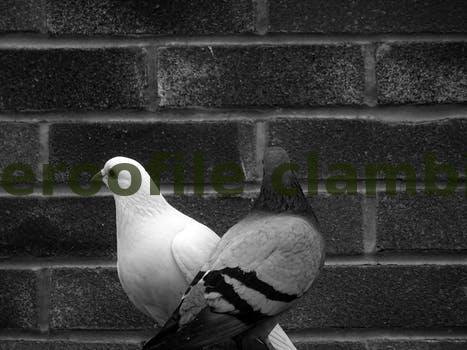
Label: Watermark